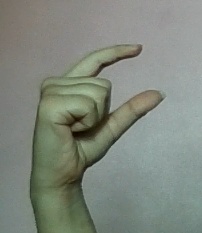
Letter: dal